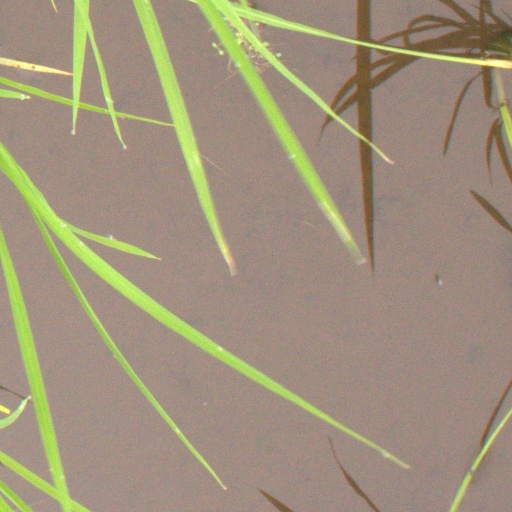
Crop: rice